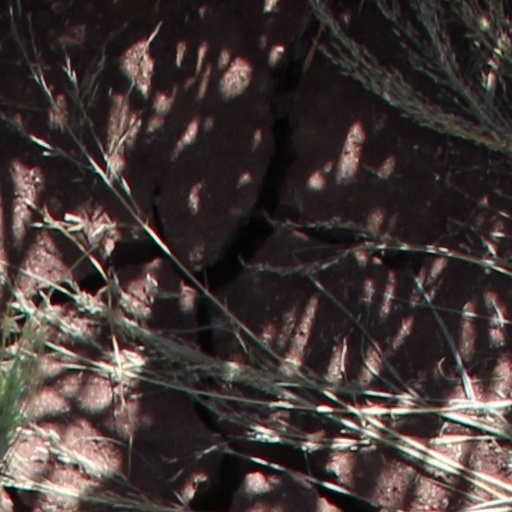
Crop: wheat